Narrows Dam and Power Plant Complex

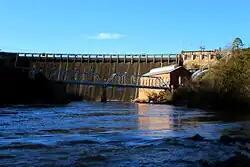

Narrows Dam and Power Plant Complex is a national historic district located at Badin, Stanly County, North Carolina. The district encompasses one contributing building and two contributing structures in the company town of Badin. The dam and power plant were built in 1917 by Alcoa to support the Badin plant. At the time of its completion, the Narrows Dam was the world's highest overflow type dam. The Narrows power plant is a one-story building nine bays wide with a gable roof and six-foot raised monitor roof.